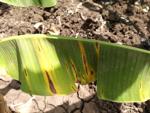
Label: segatoka